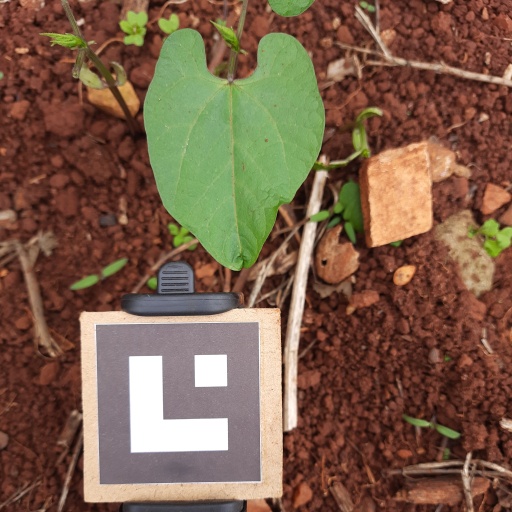
Observations: wavy surface, no eating holes, with soild dust, under shade